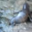
Label: seal